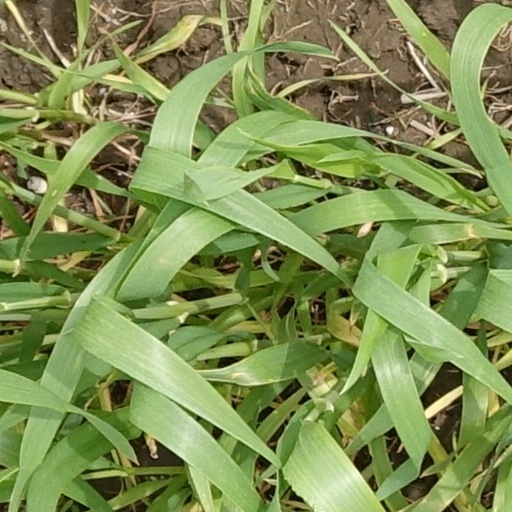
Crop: wheat